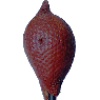
Label: Salak 1